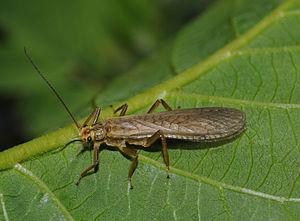
Les Peltoperlidae Claassen, 1931 sont des plécoptères Arctoperlaria asiatiques dont on connaît 11 genres actuels et plus de 60 espèces.